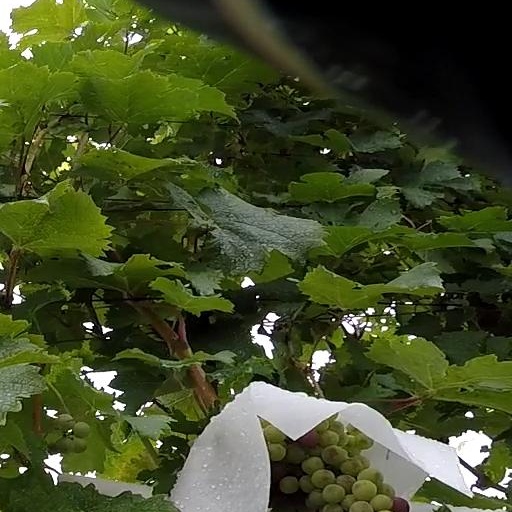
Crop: grape